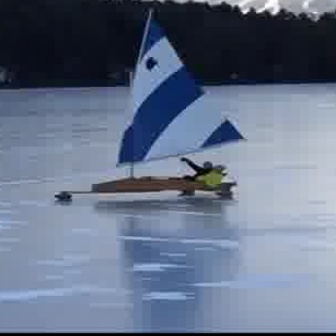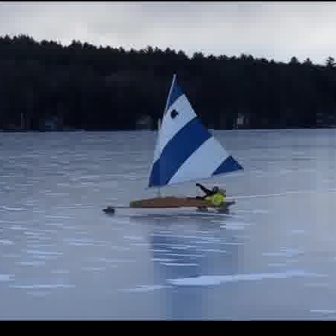
  Please identify the target specified by the bounding box [51,4,248,201] in the first image and locate it in the second image. Return the coordinates in [x_min,y_min,x_max,y_max] format.
Answer: [101,71,244,214]